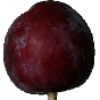
Label: Plum 1